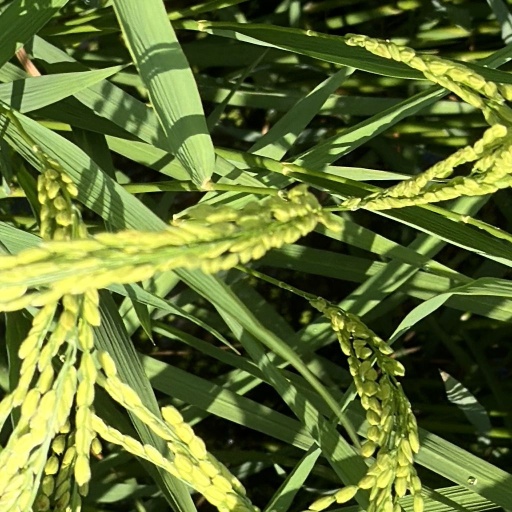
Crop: rice